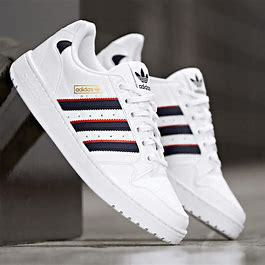
Brand: Adidas
Model: NY 90